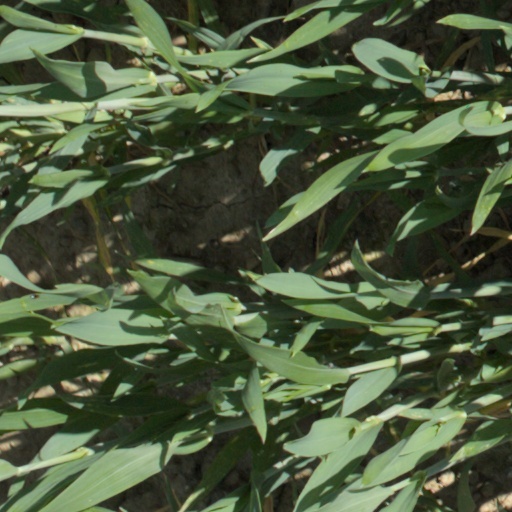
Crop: wheat